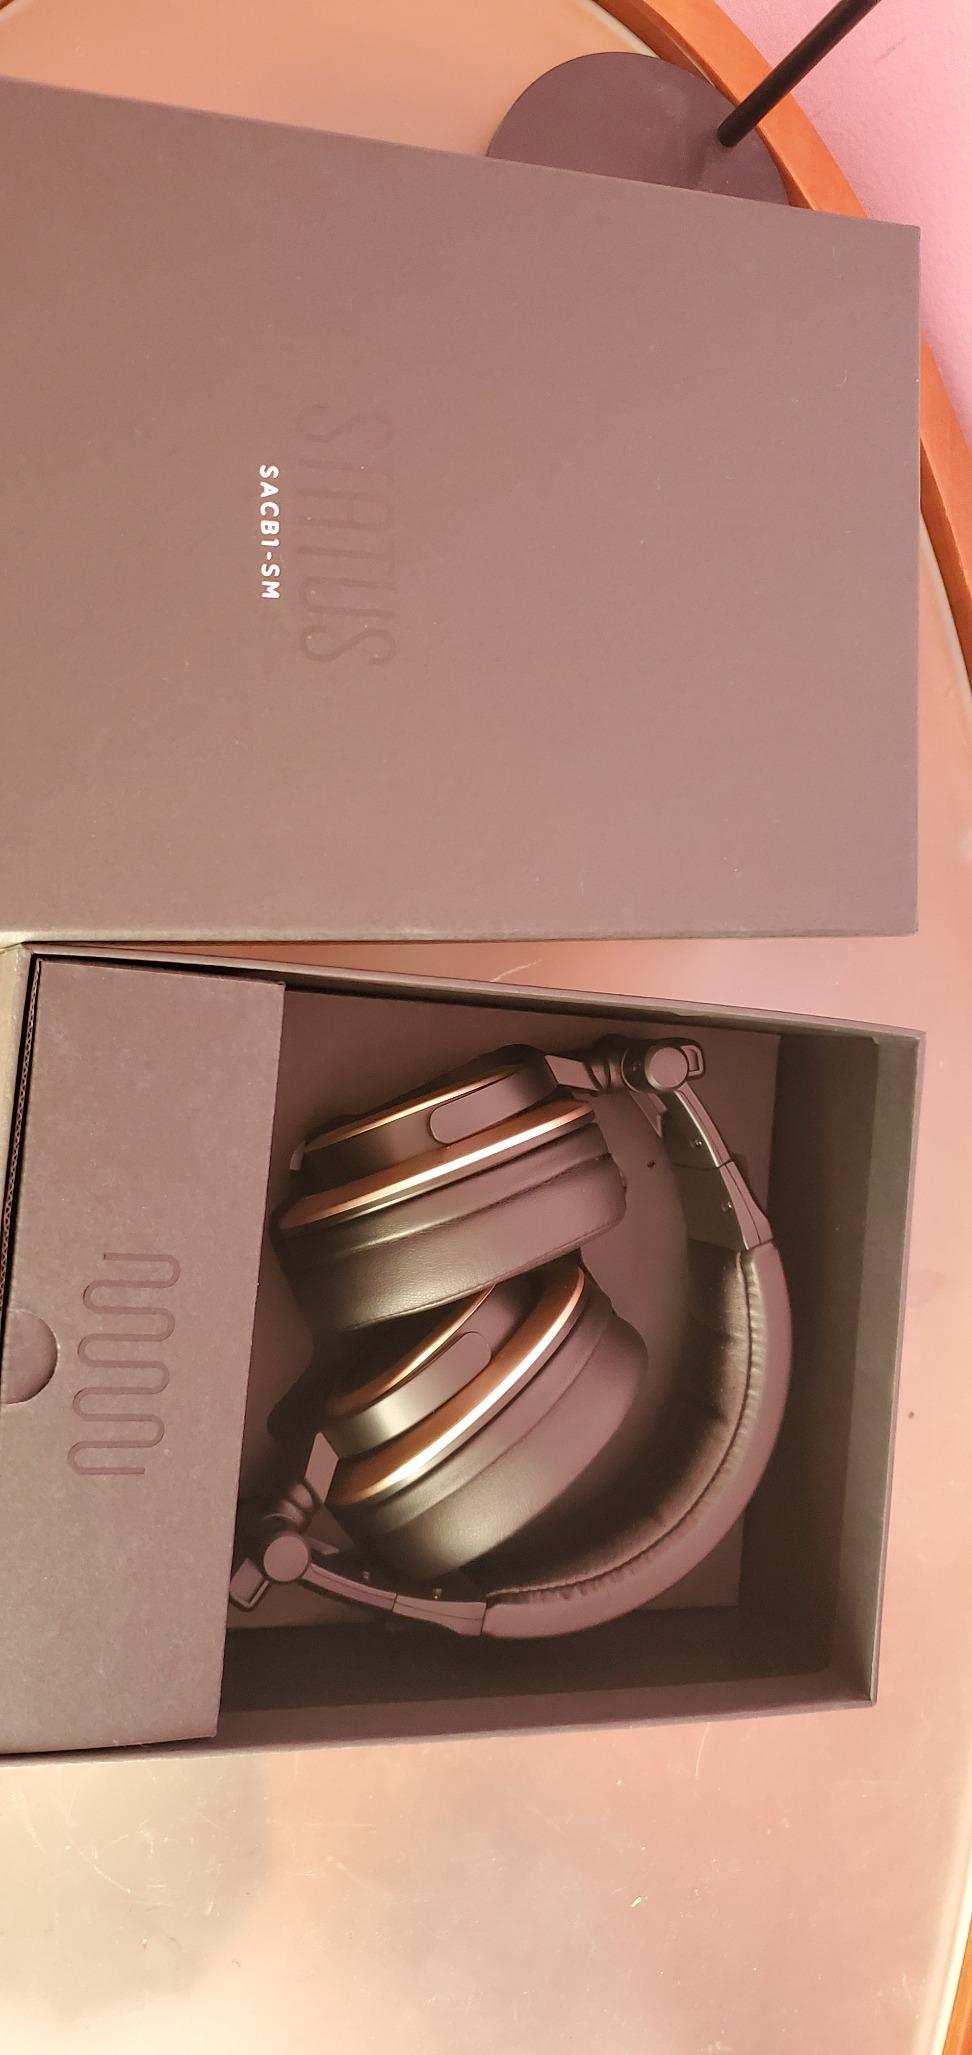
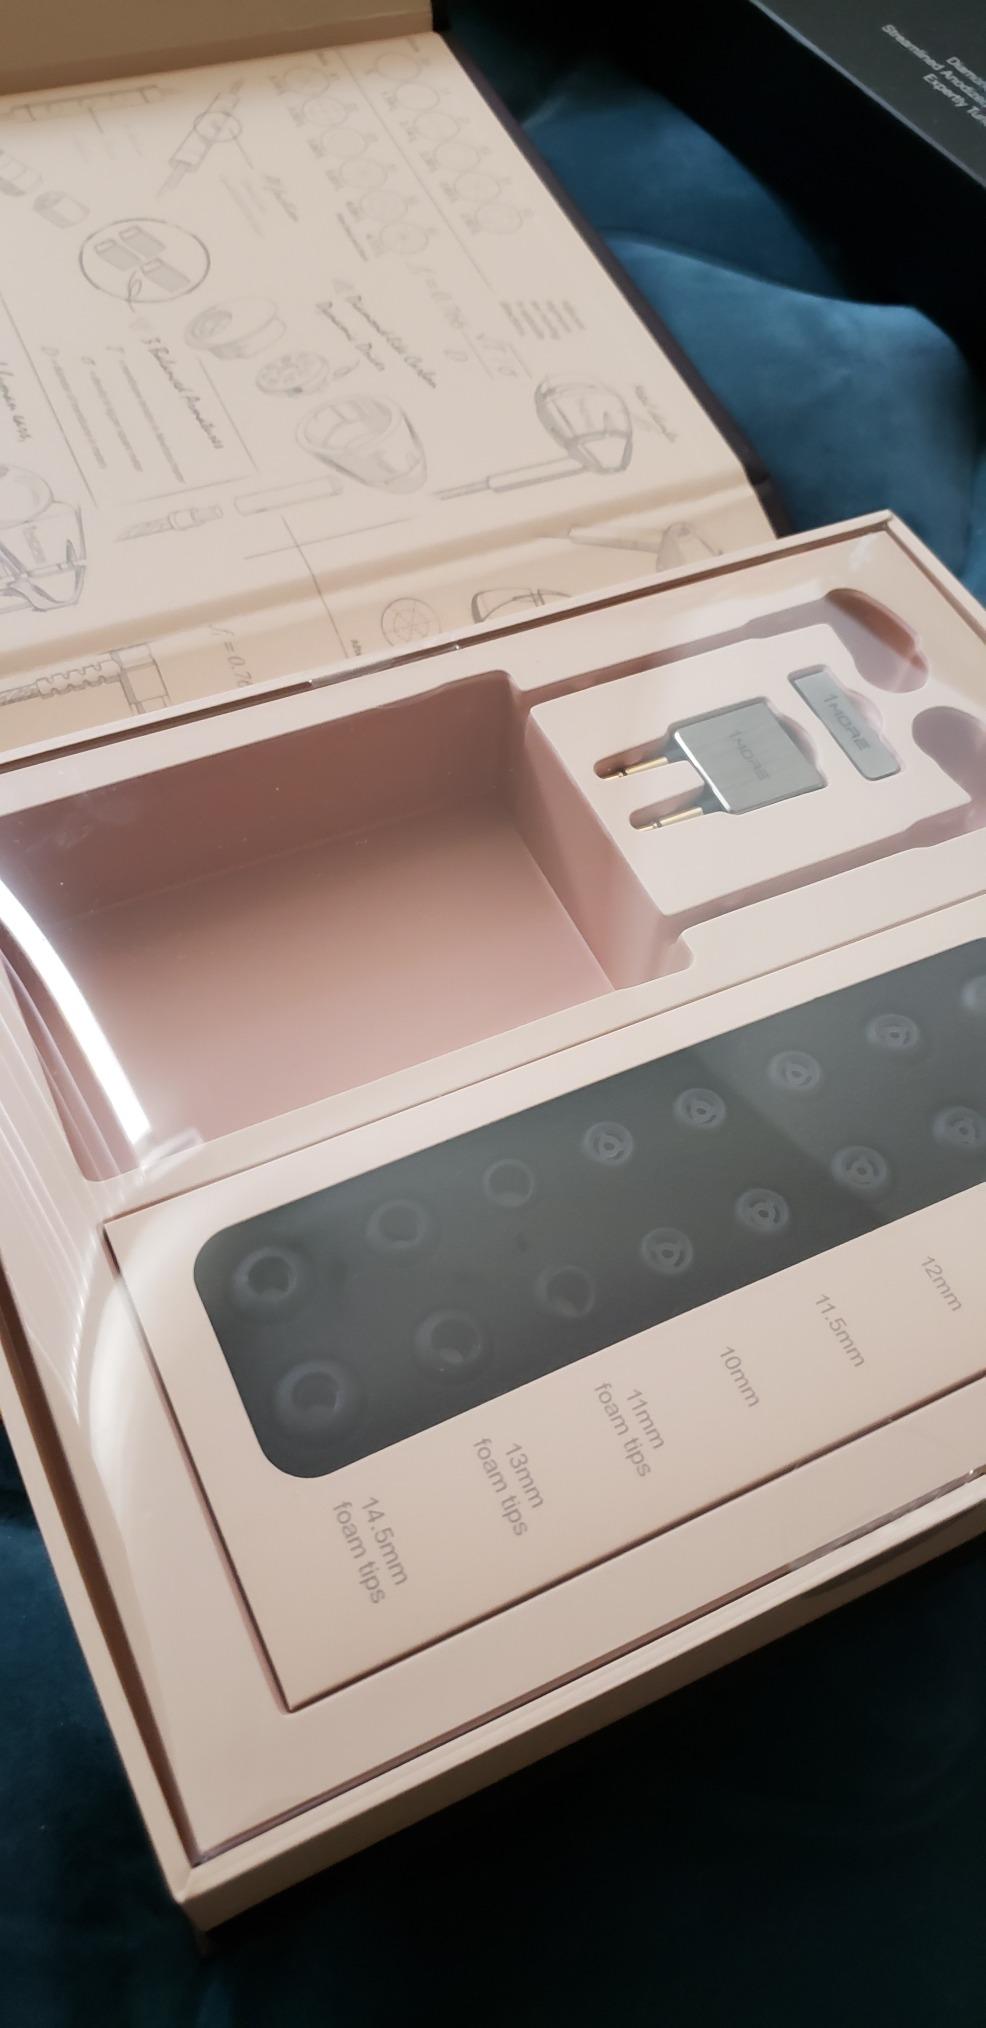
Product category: headphones
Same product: no